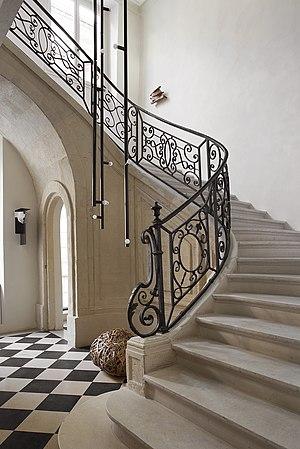
Maison Pierre Yovanovitch
Pierre Yovanovitch, né le 17 août 1965 à Nice, est un architecte d’intérieur français.